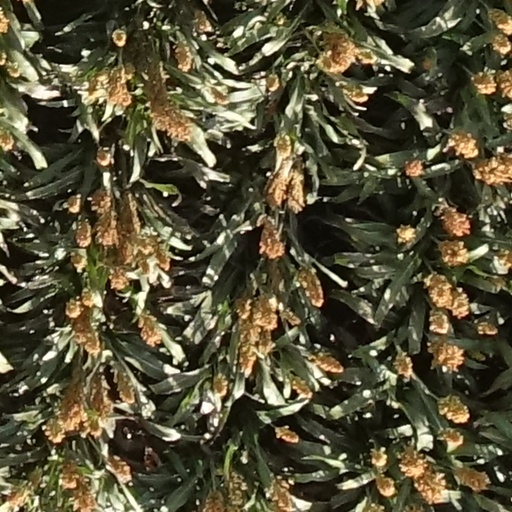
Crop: sorghum